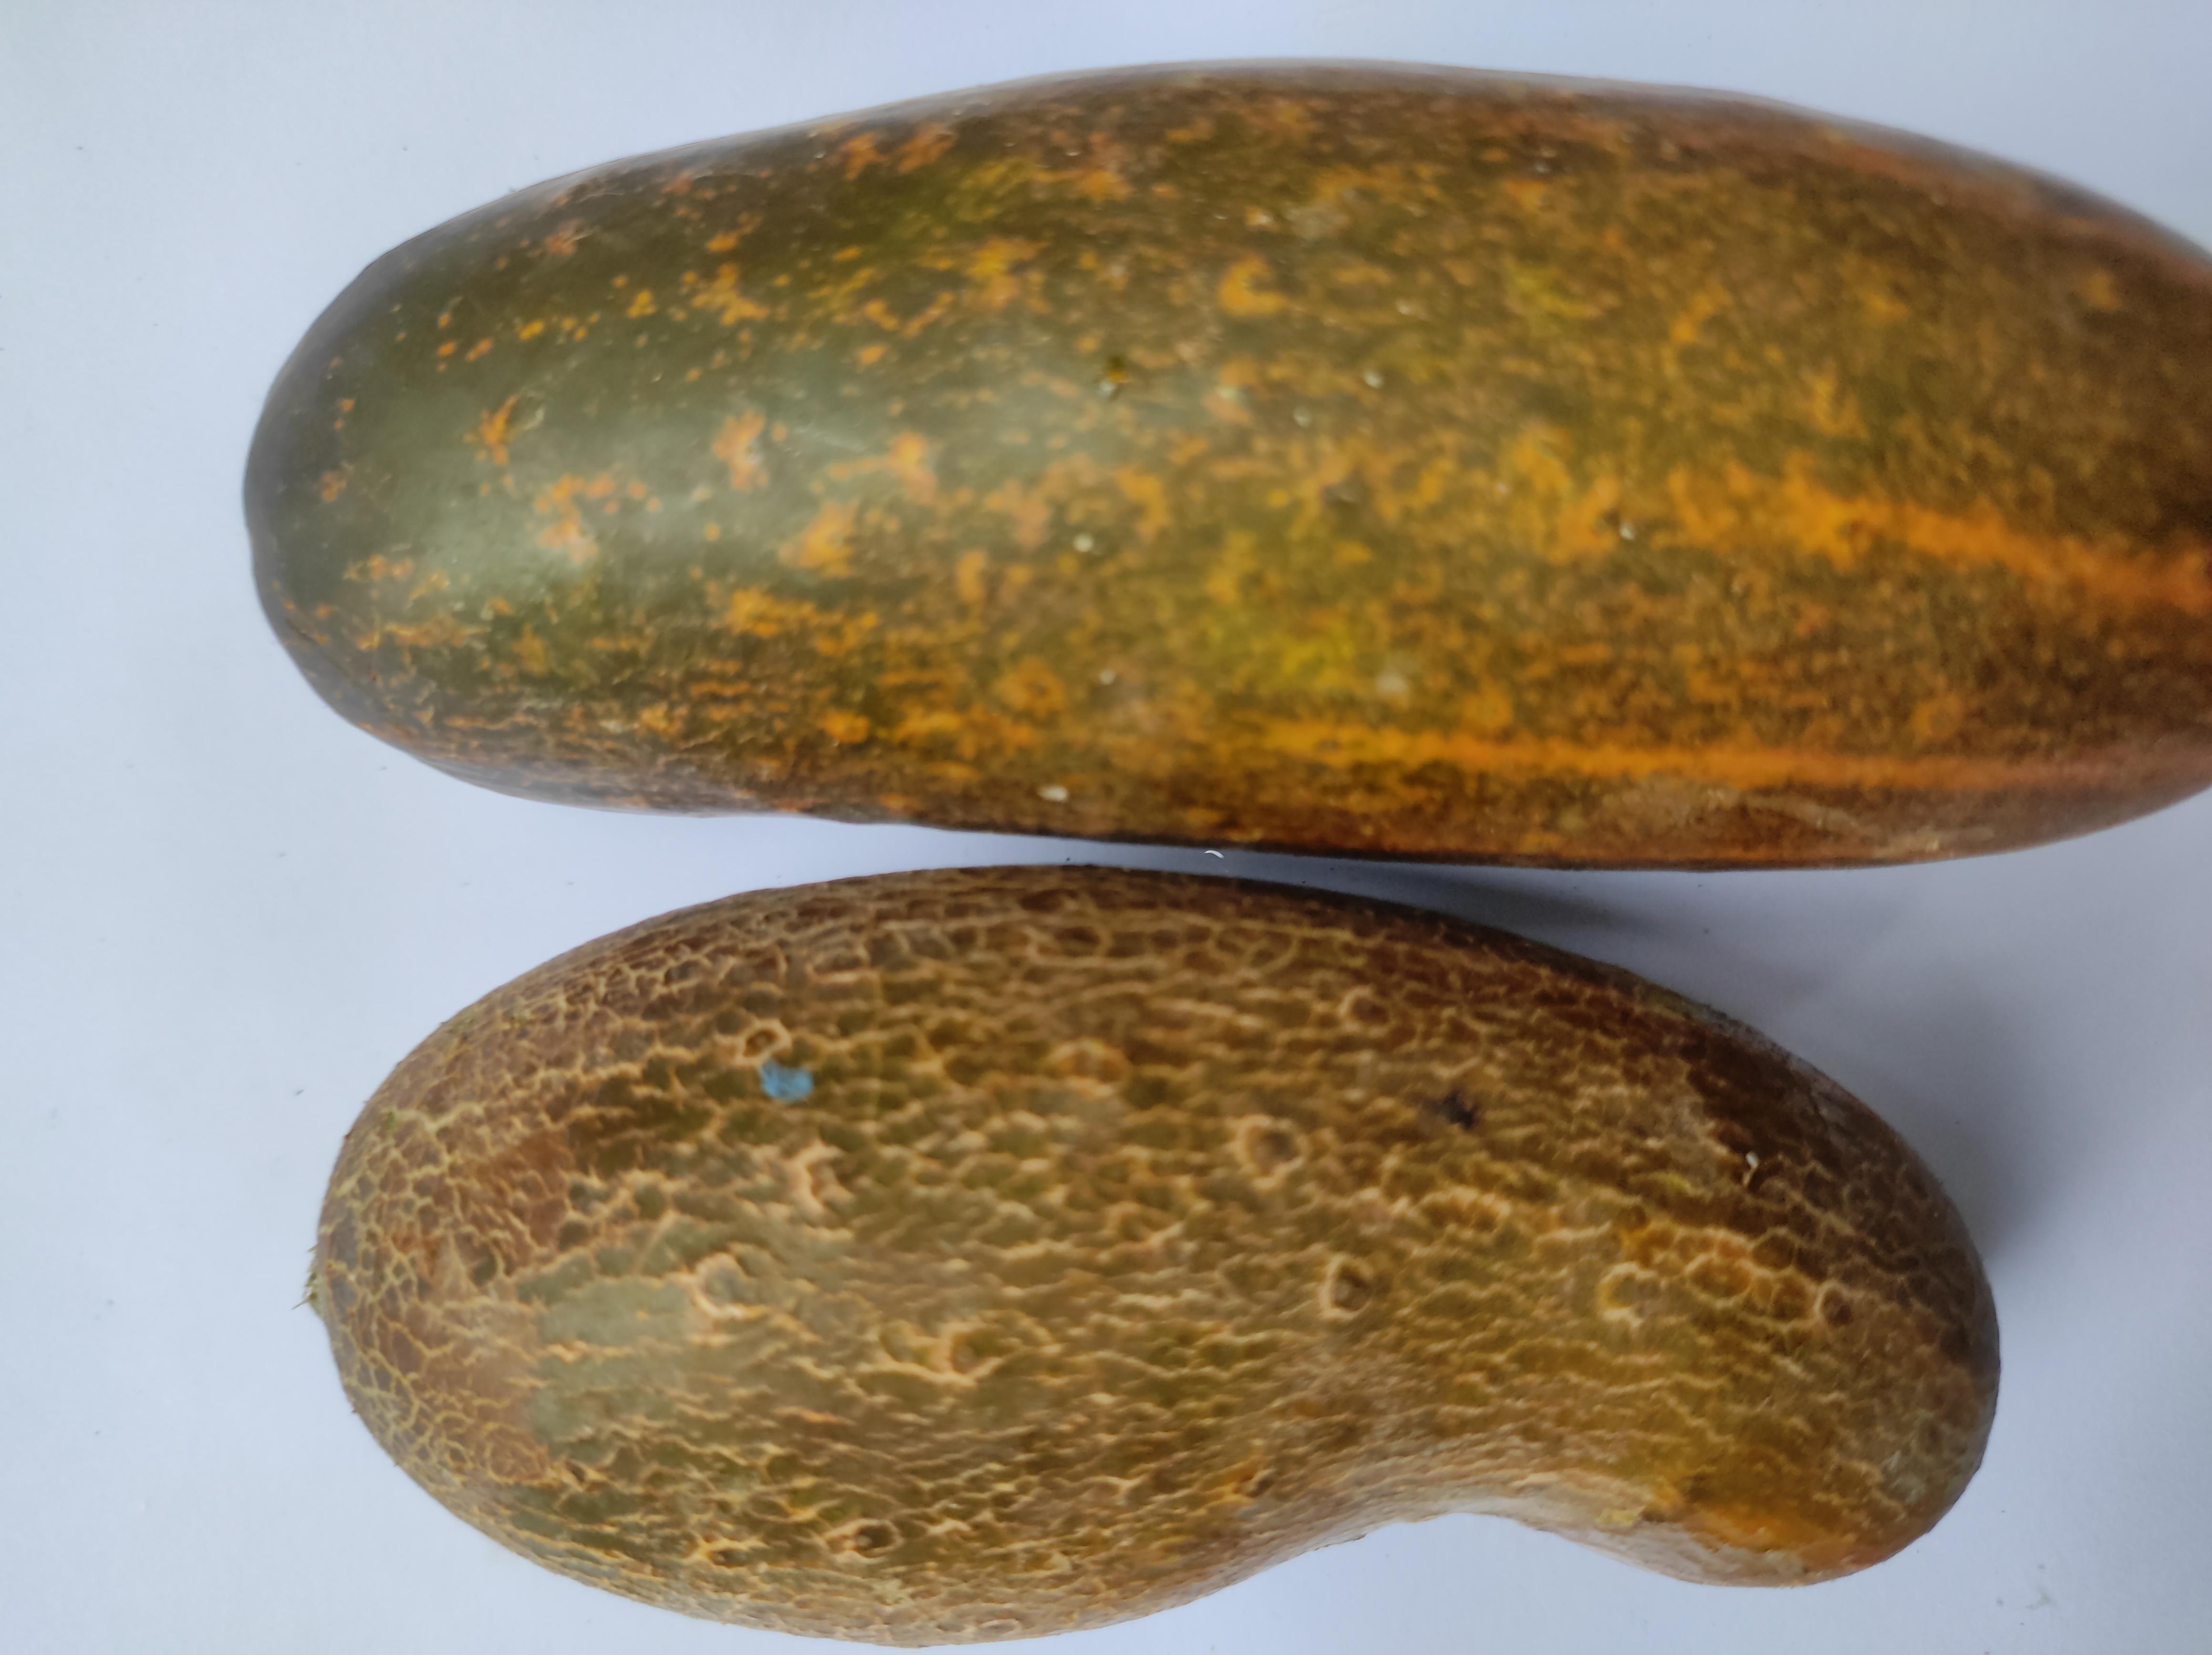
Label: Cucumber